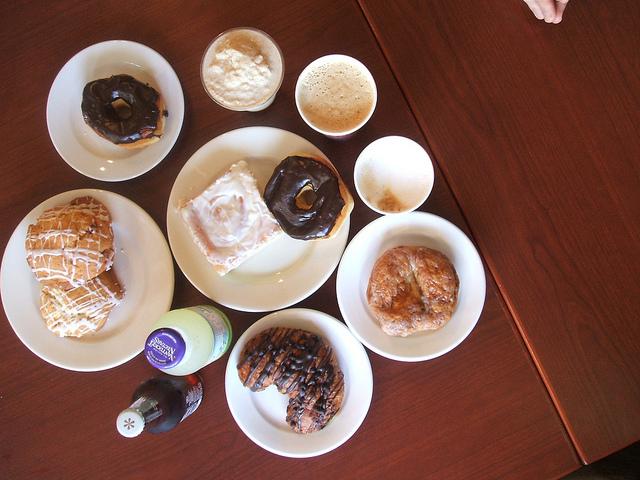
A table filled with plates of donuts next to beverages.